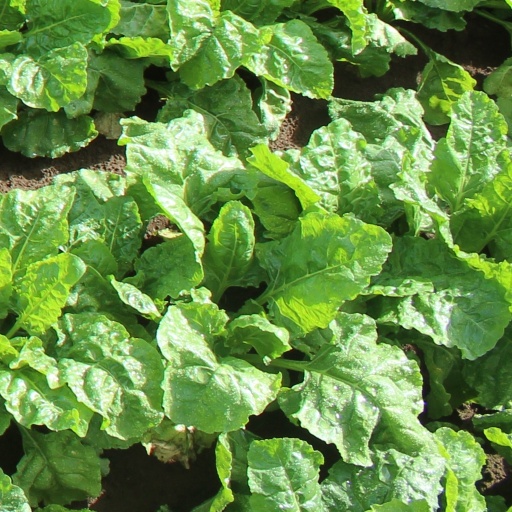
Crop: sugar beet